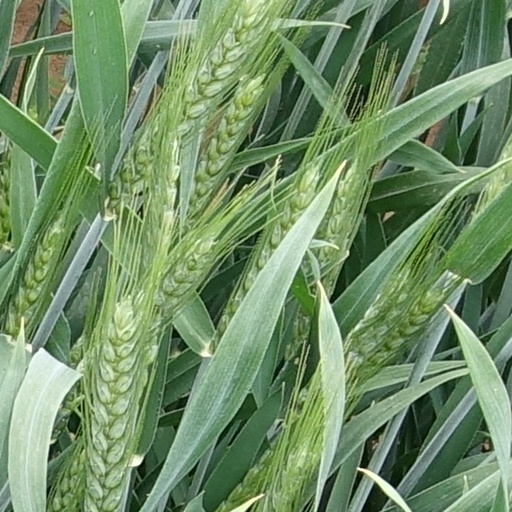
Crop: wheat